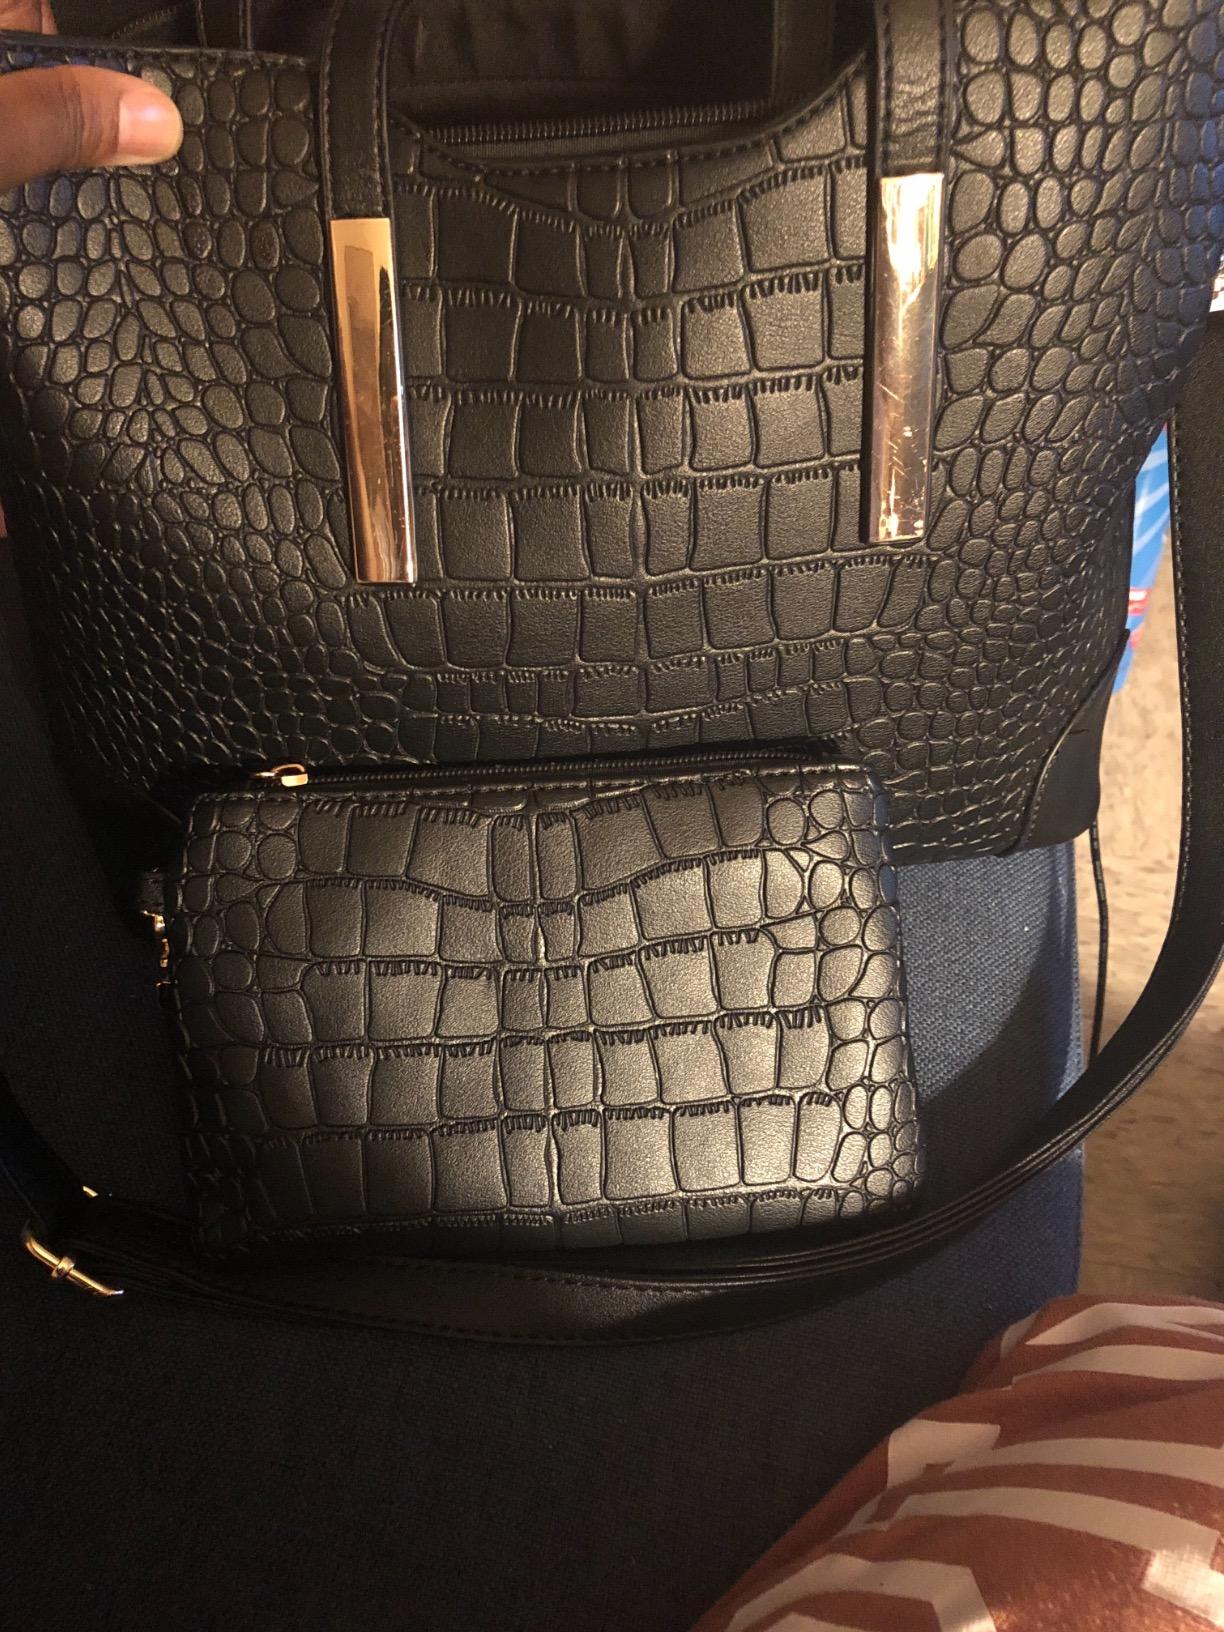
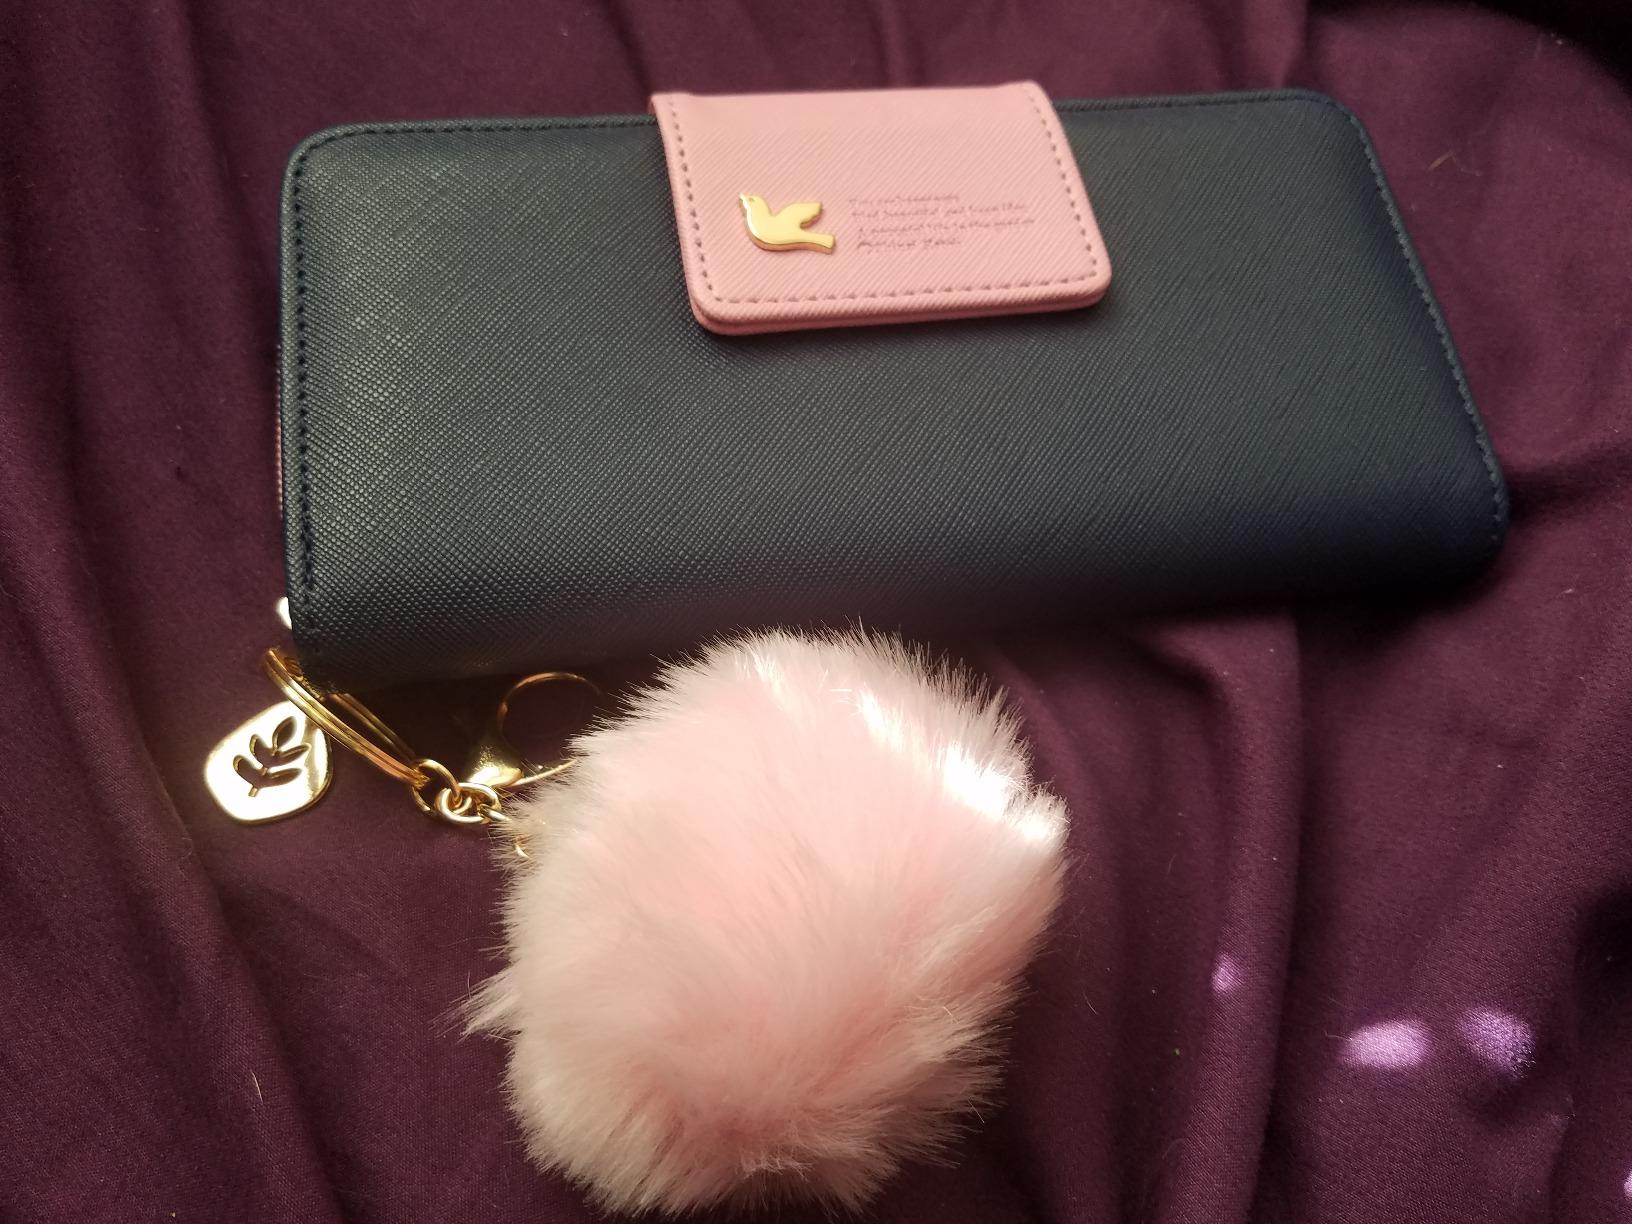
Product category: accessories_handbag
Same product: no